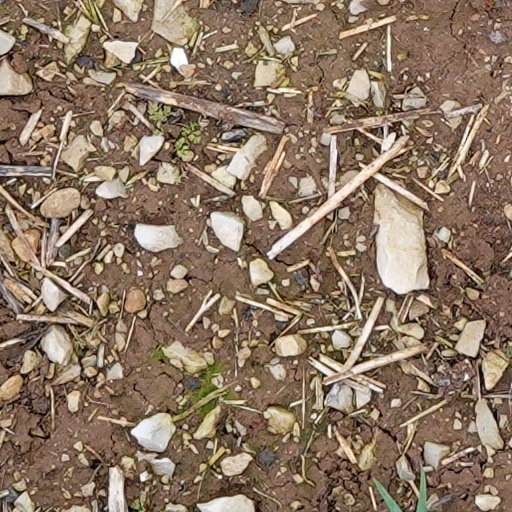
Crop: wheat